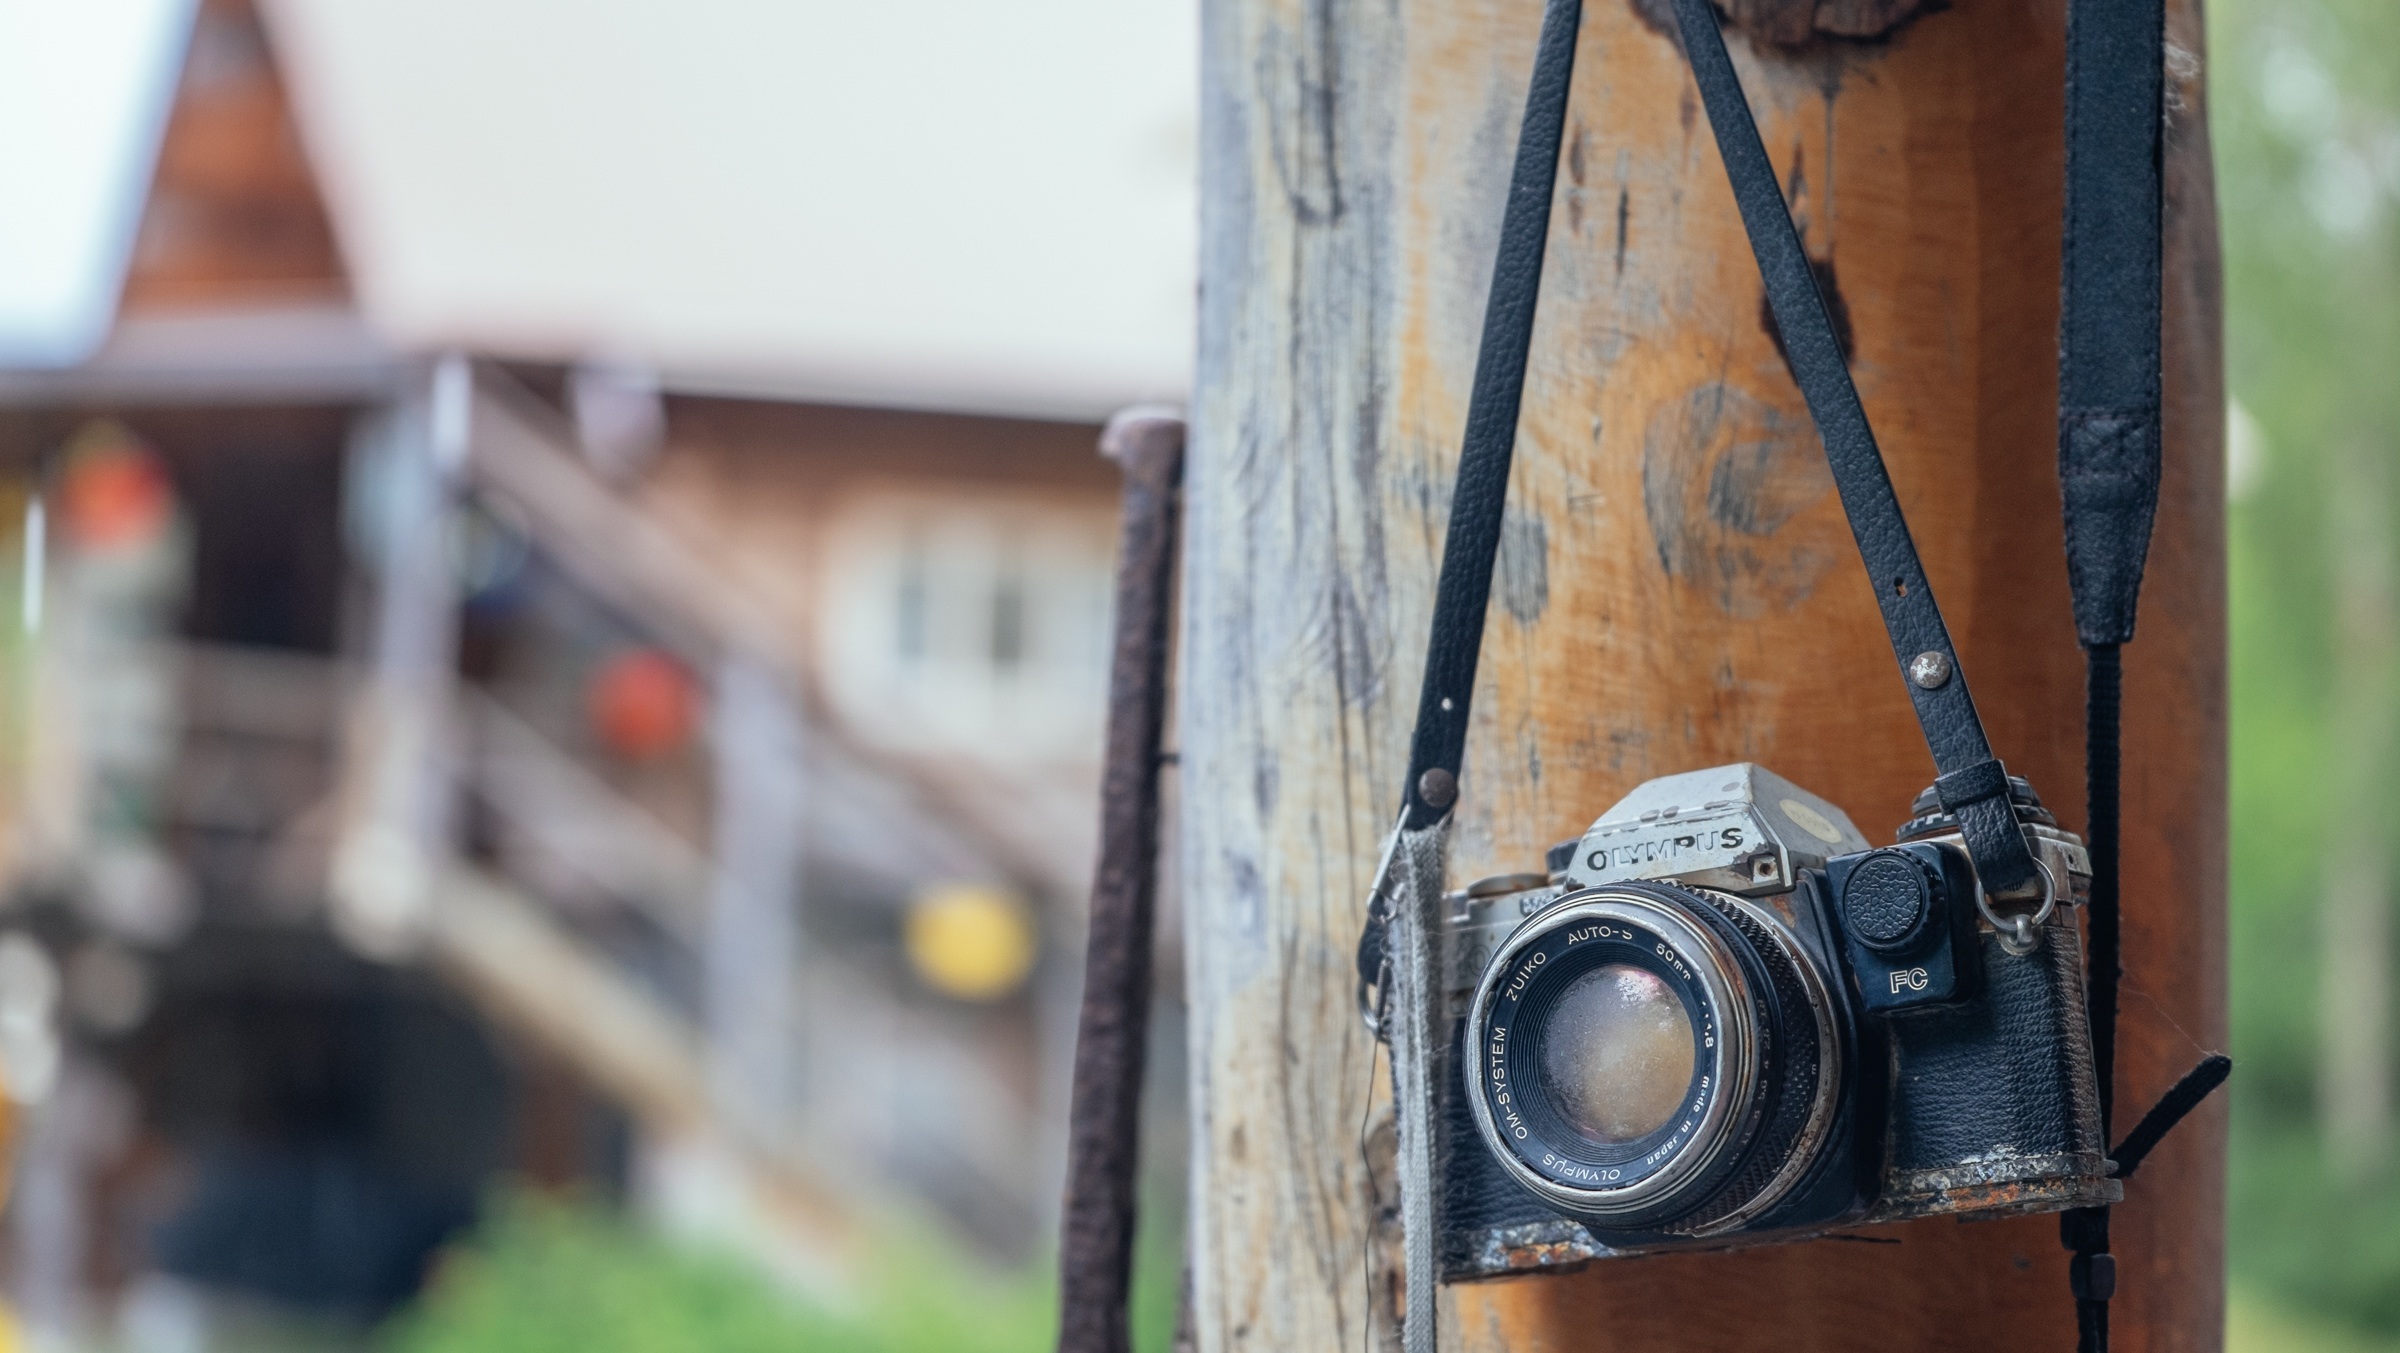
light, wood, window, spring, green, color, blue, photograph, single lens reflex camera